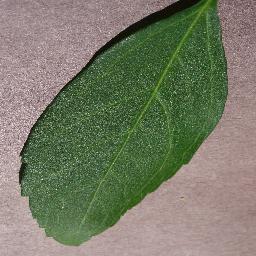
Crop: cherry
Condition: (including_sour)_healthy